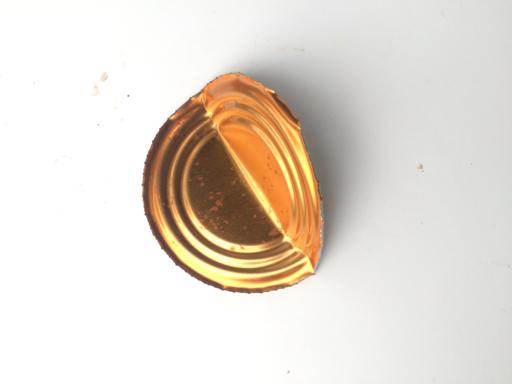
Waste category: metal